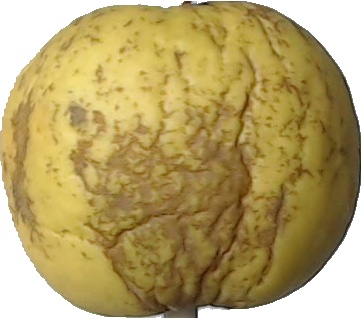
Label: apple_golden_1